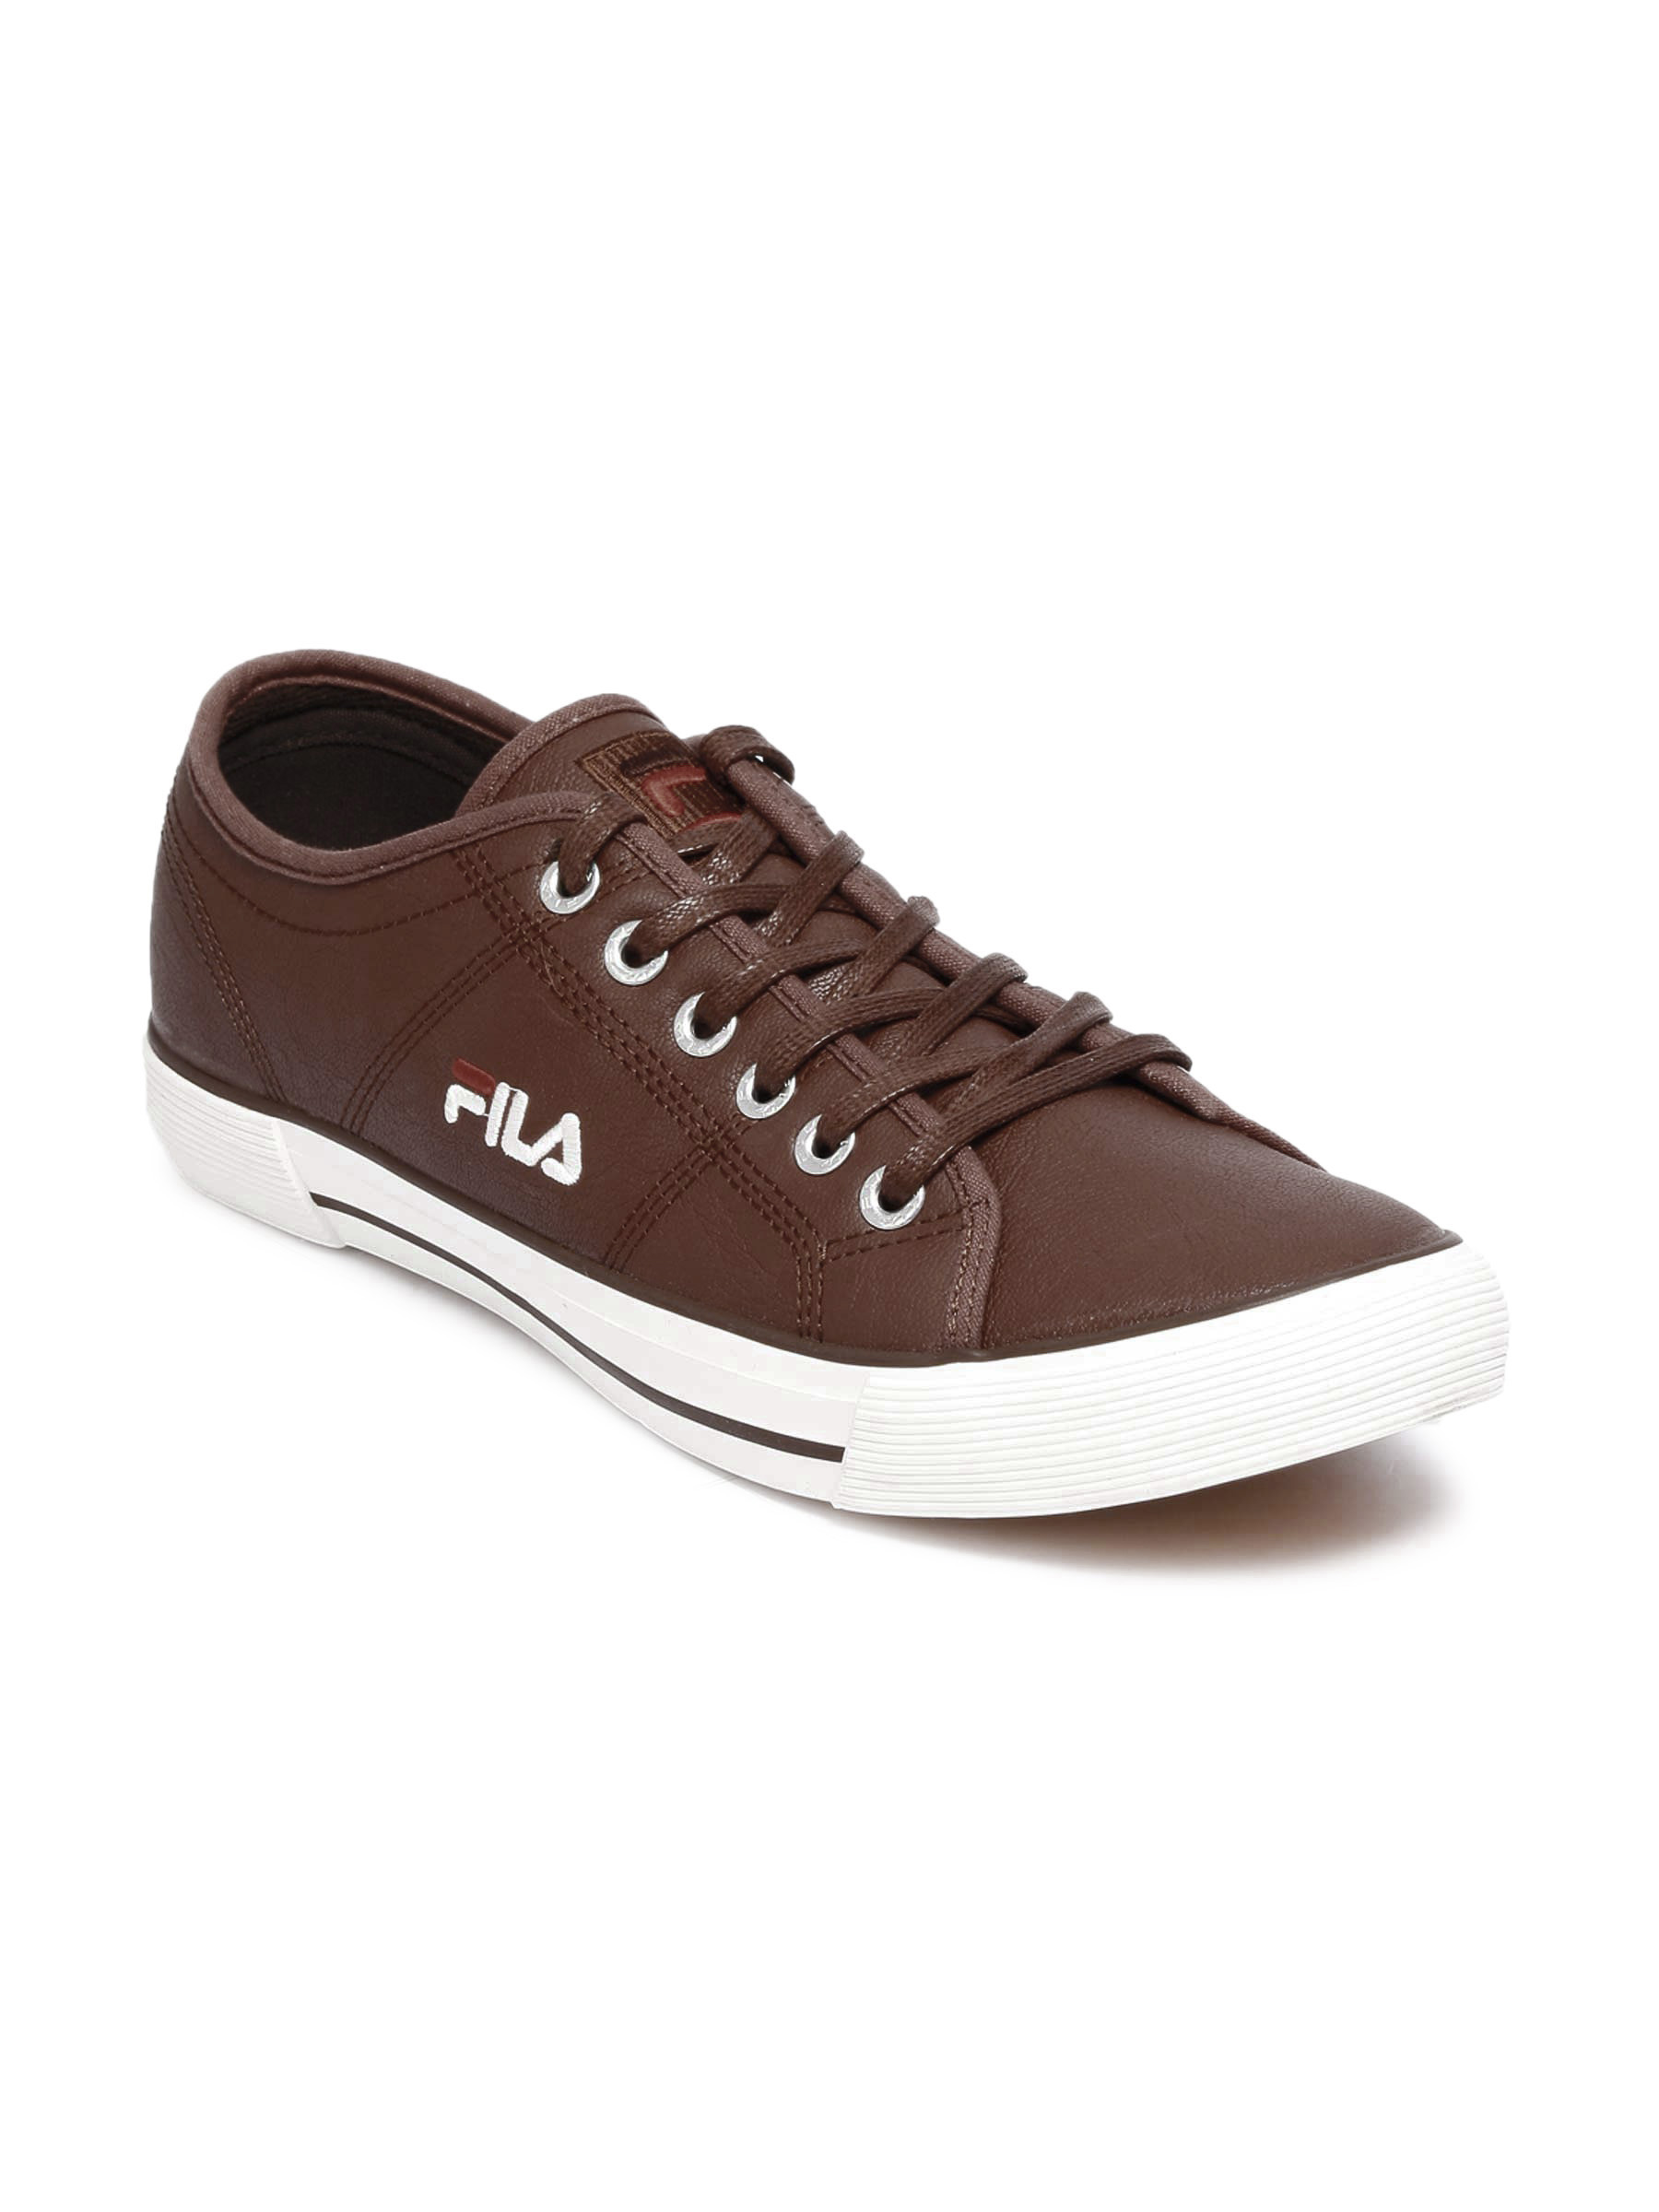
Fila Men Lobato Brown Casual Shoes
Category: Footwear / Shoes / Casual Shoes
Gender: Men
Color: Brown
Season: Fall 2012
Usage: Casual